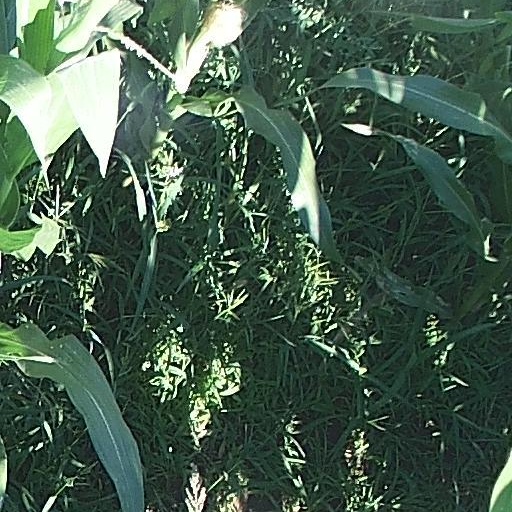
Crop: maize; corn